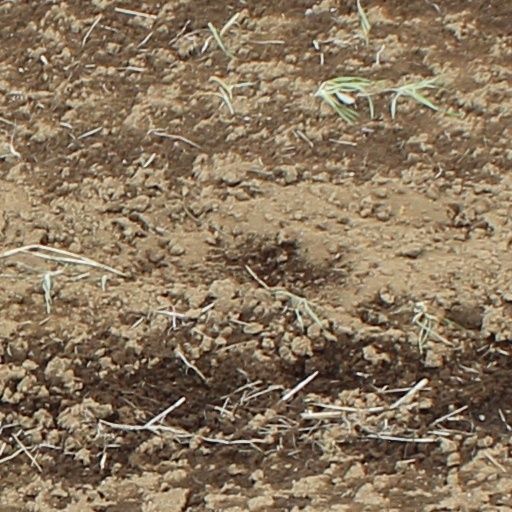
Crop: wheat